Teodosije Mraović

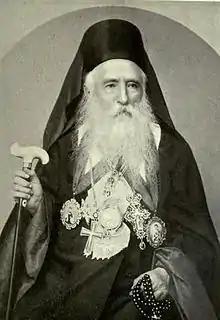
Teodosije Mraović

Teodosije Mraović (1815–1891) was the Metropolitan of the Eastern Orthodox Church in the Kingdom of Serbia from 1883 to 1889. Mraović was a hierarch of the Metropolitanate of Karlovci before moving to Serbia in 1843, and eventually taking over the post of the sacked Metropolitan of Belgrade Mihailo Jovanović.